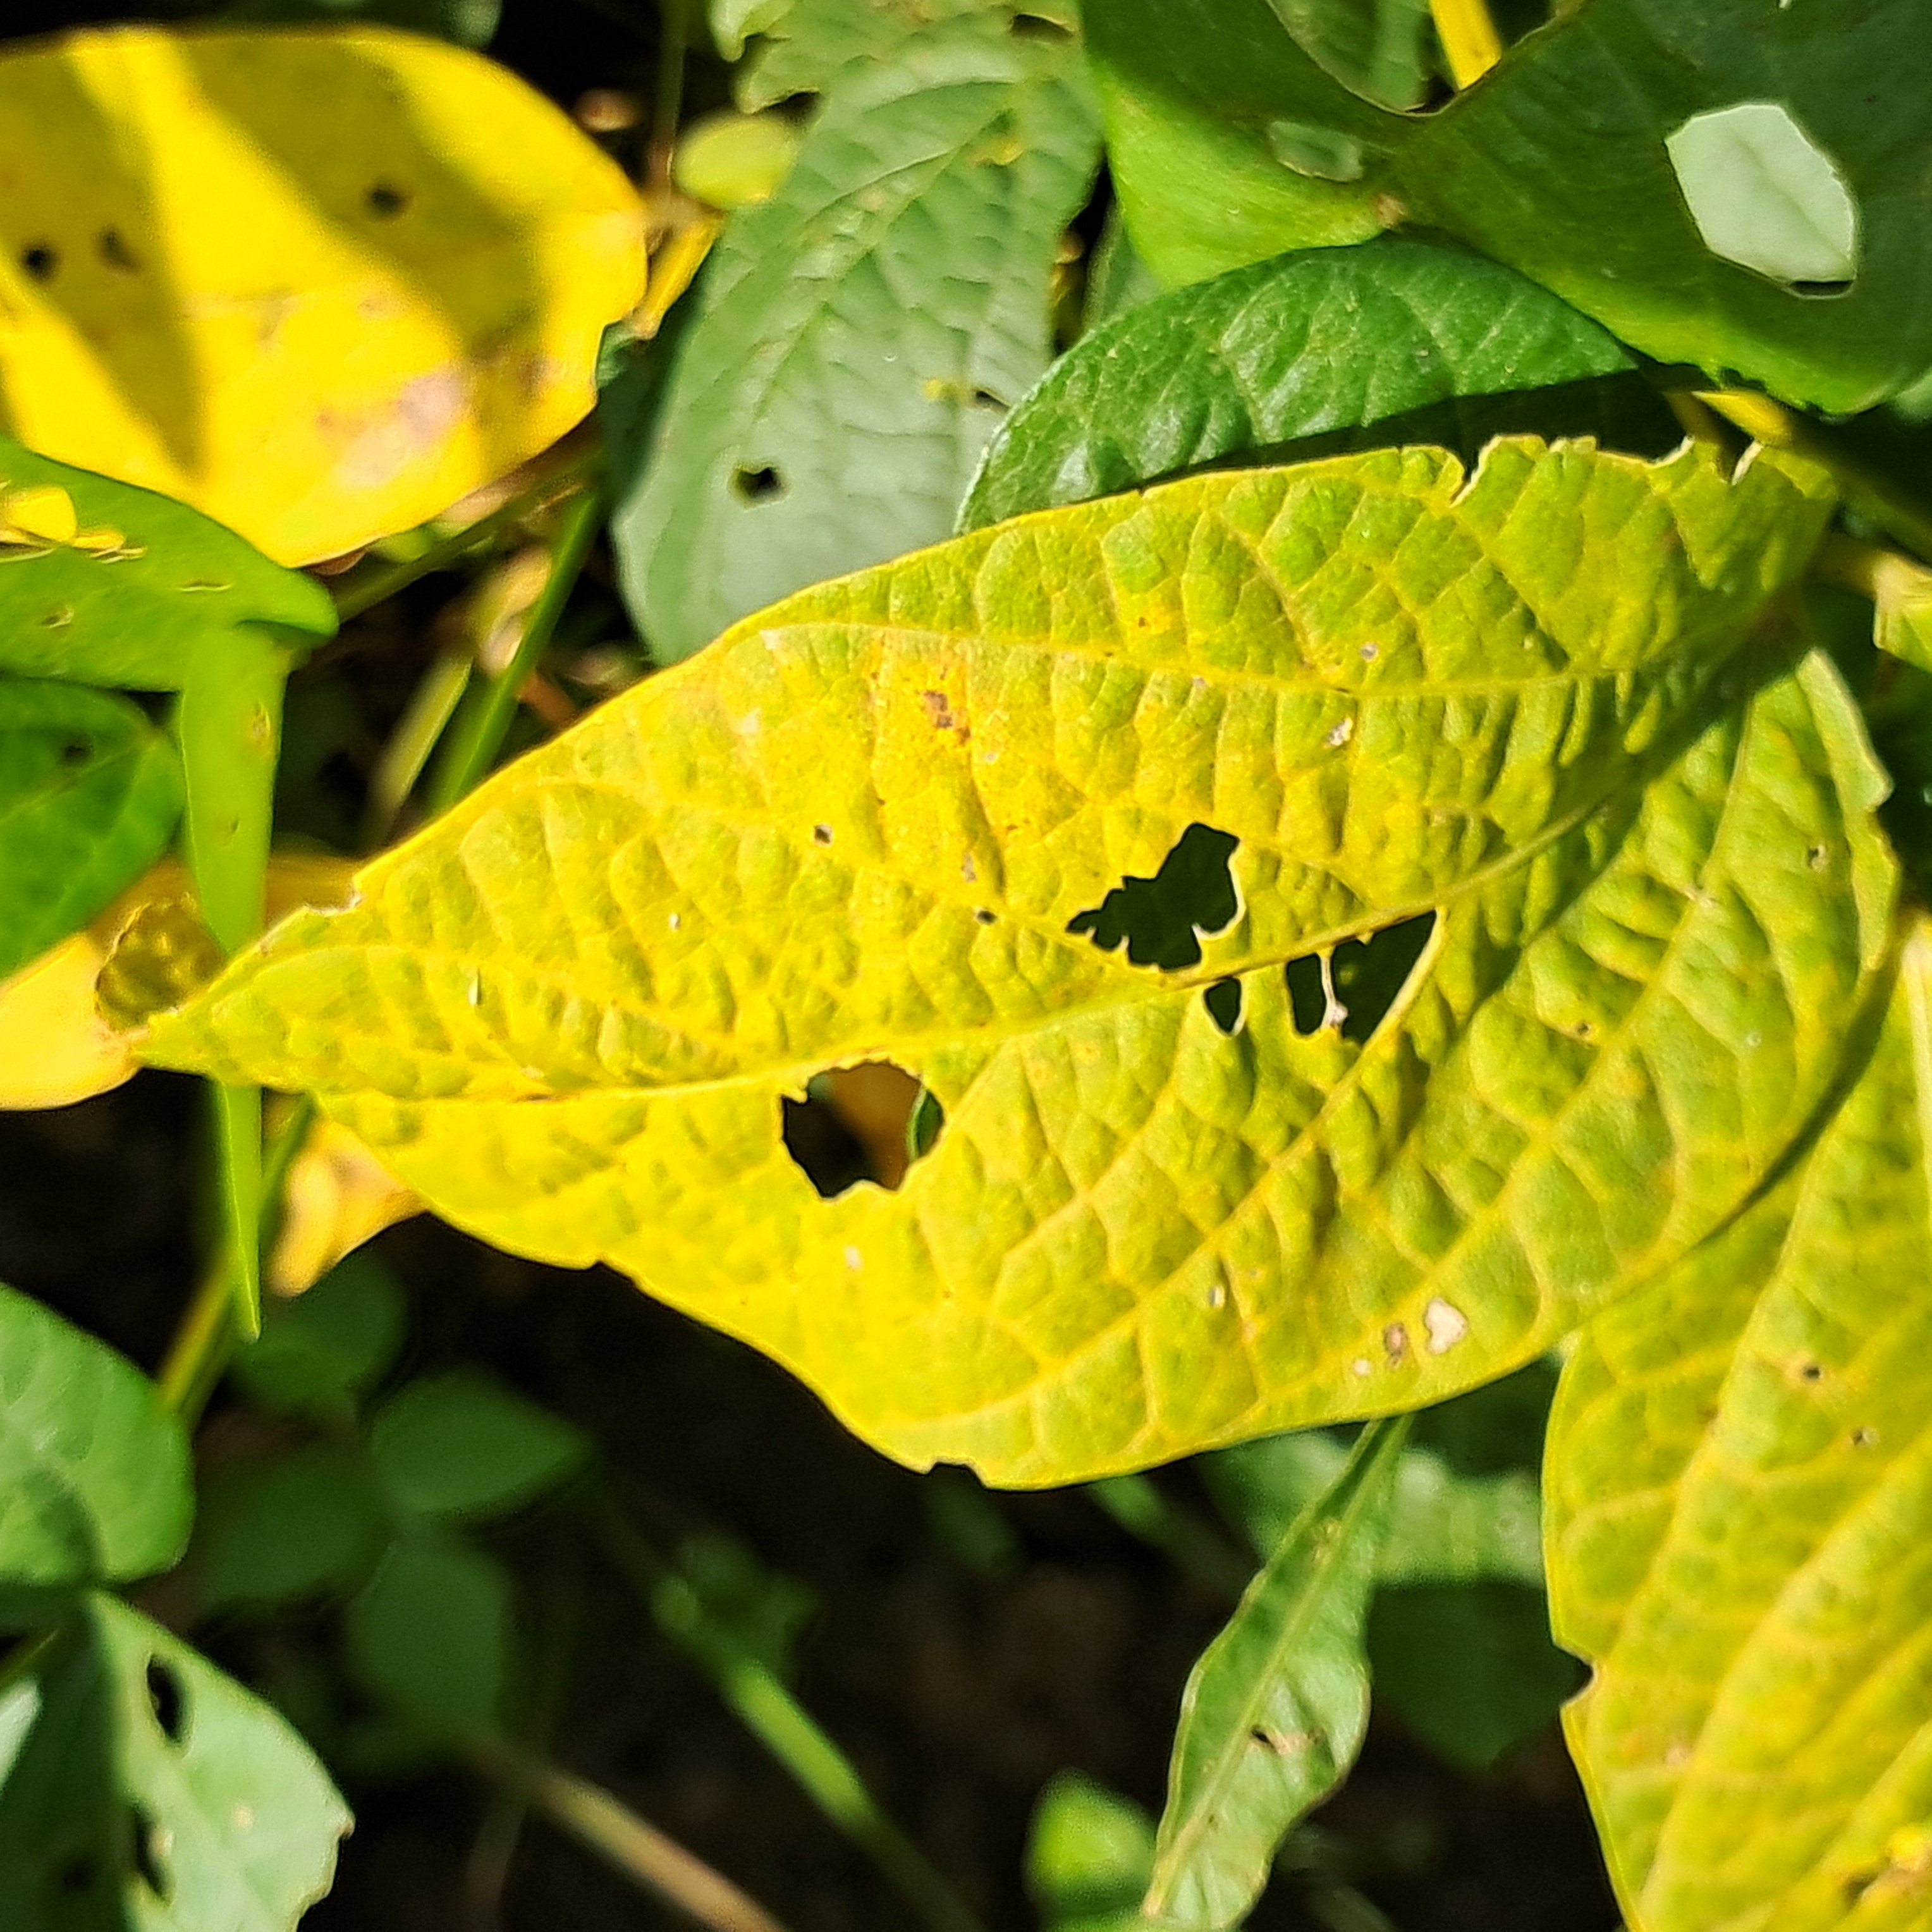
Label: Caterpillar_Semilooper_Pest